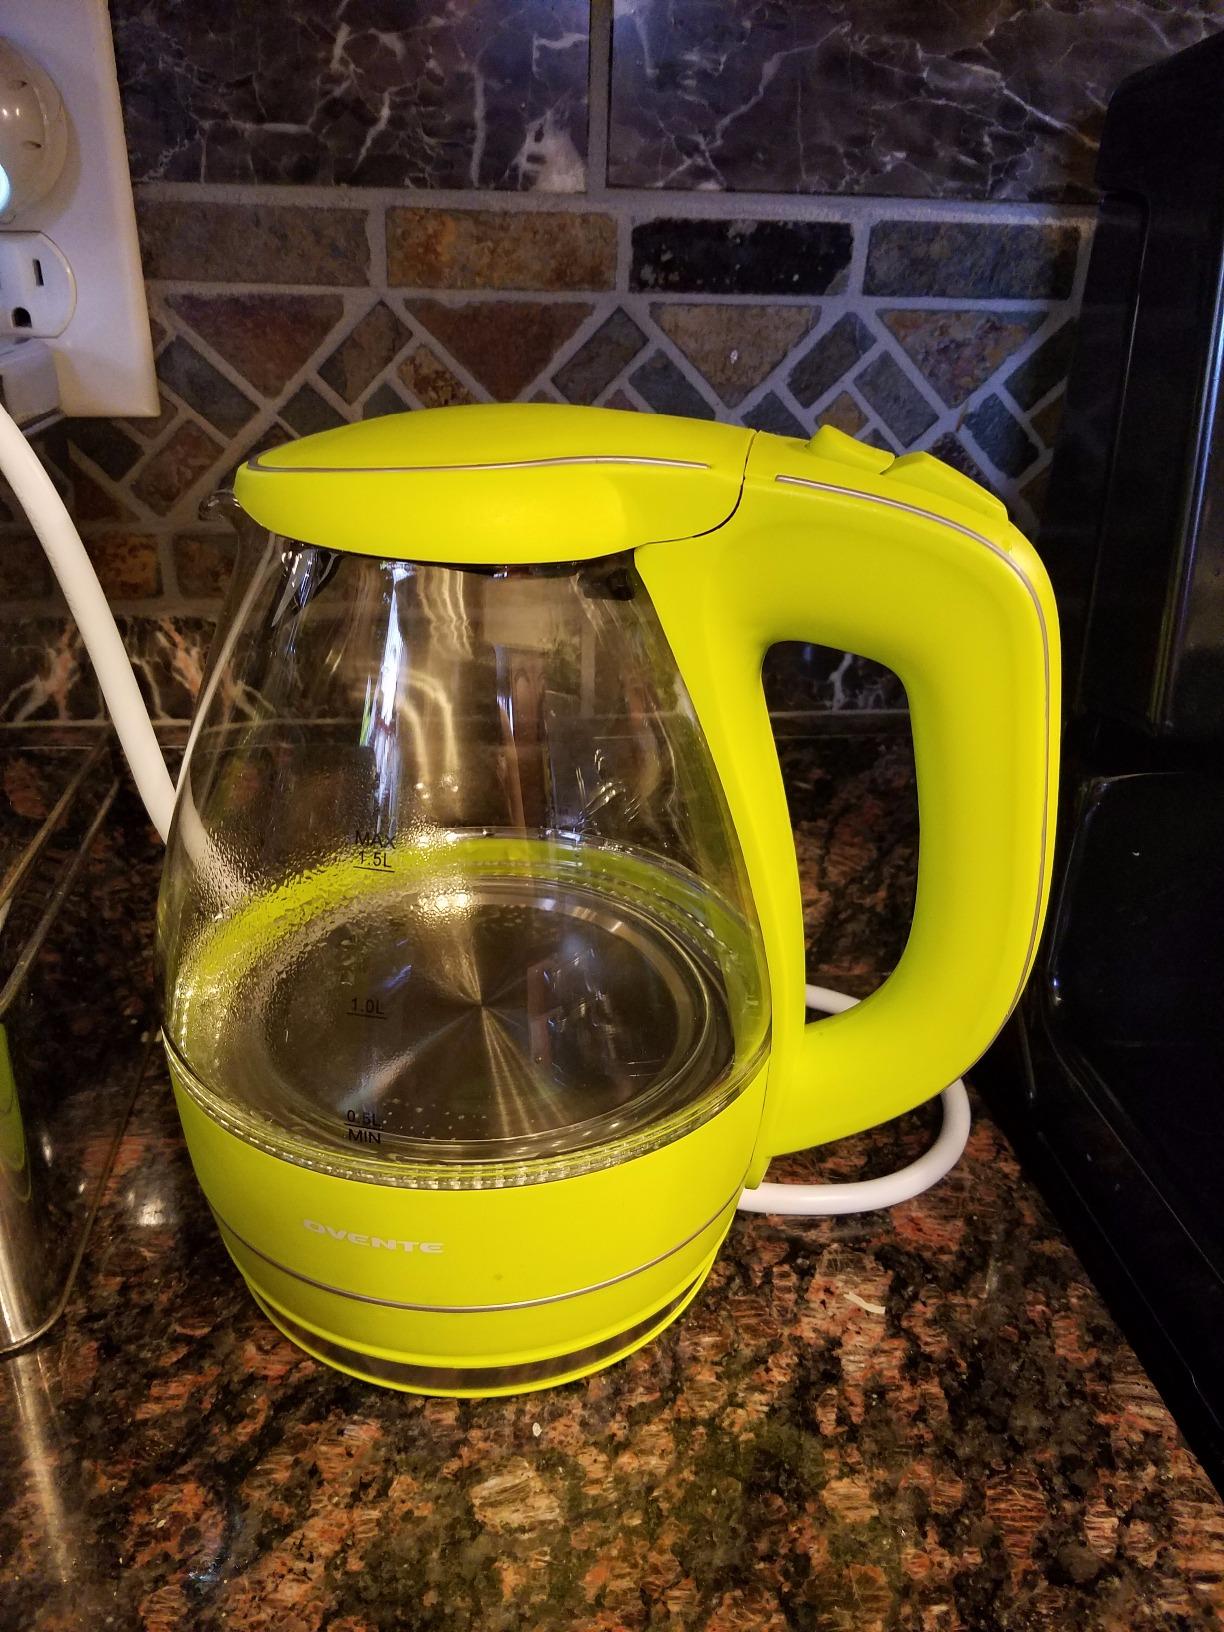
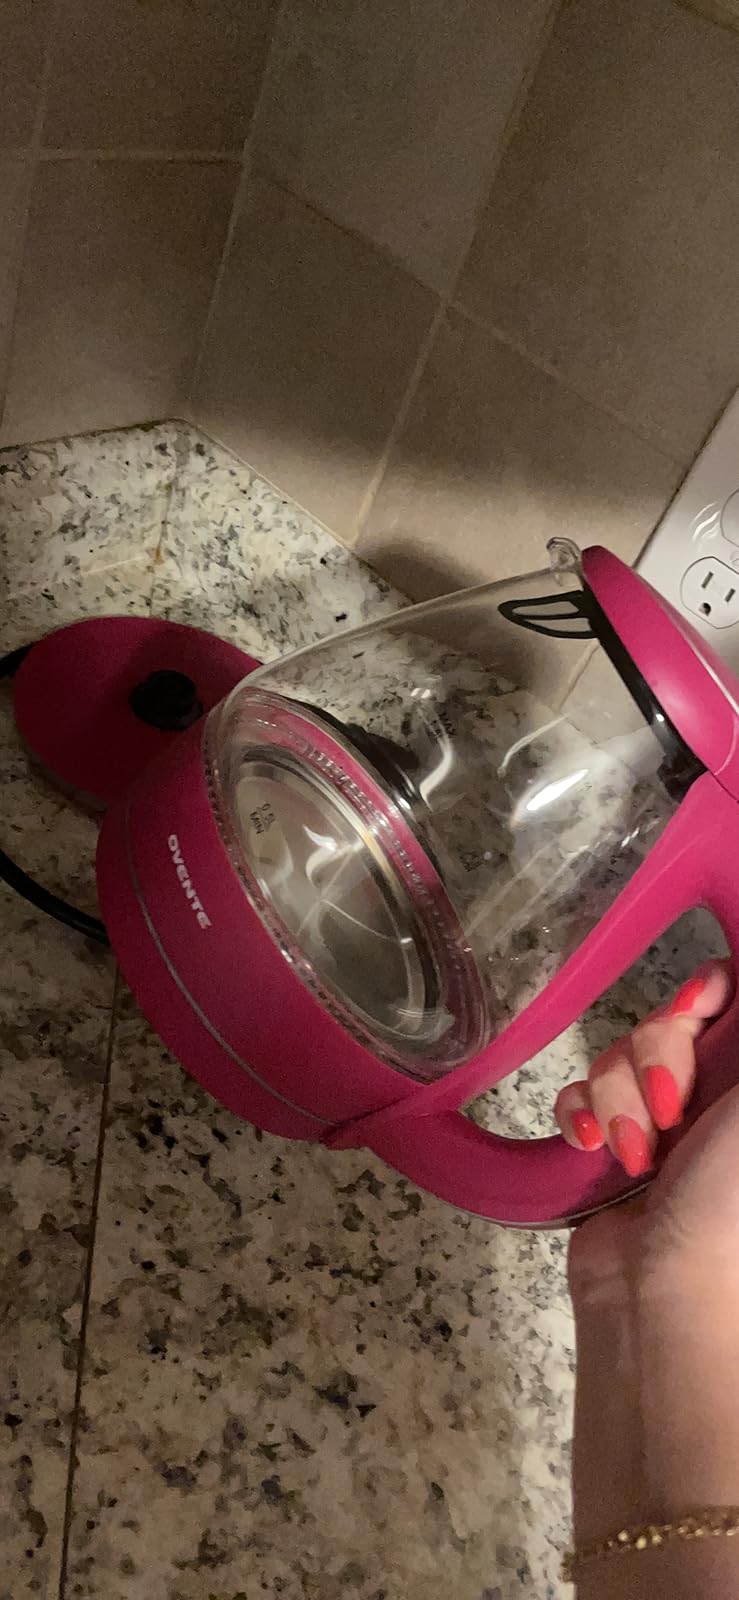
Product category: items_kettle
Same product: no